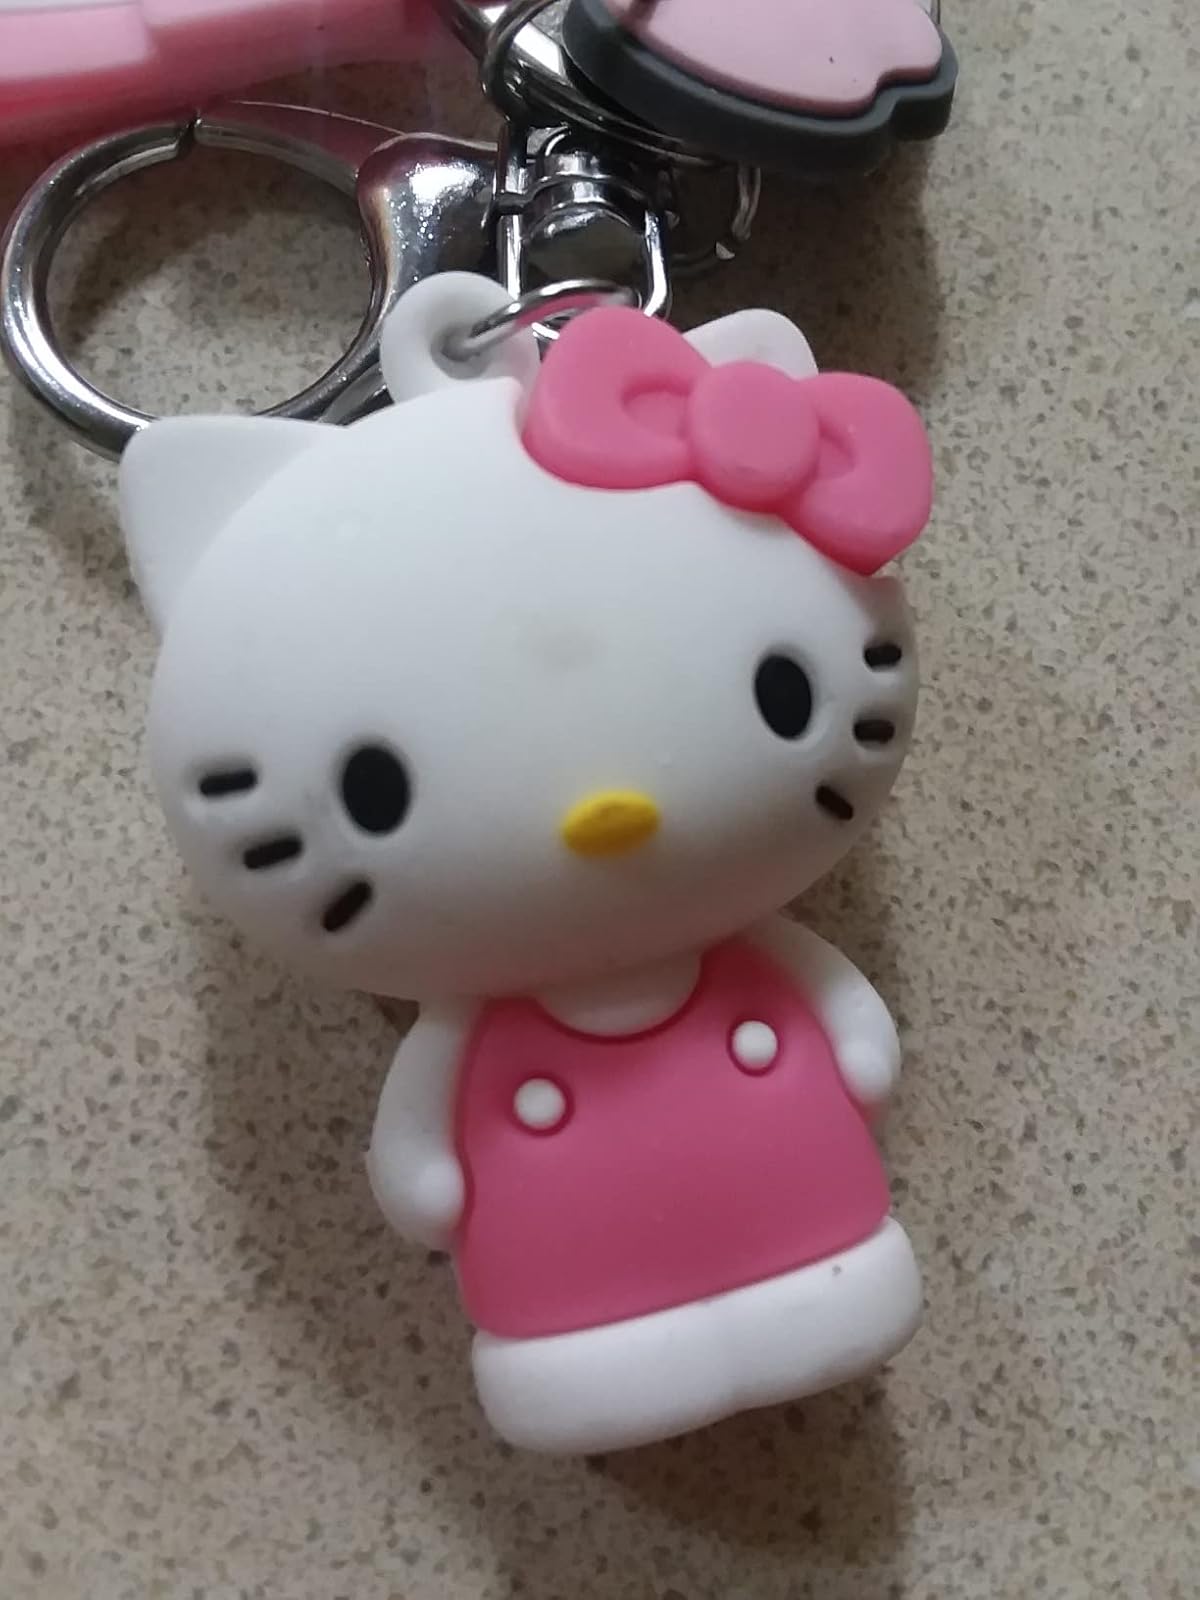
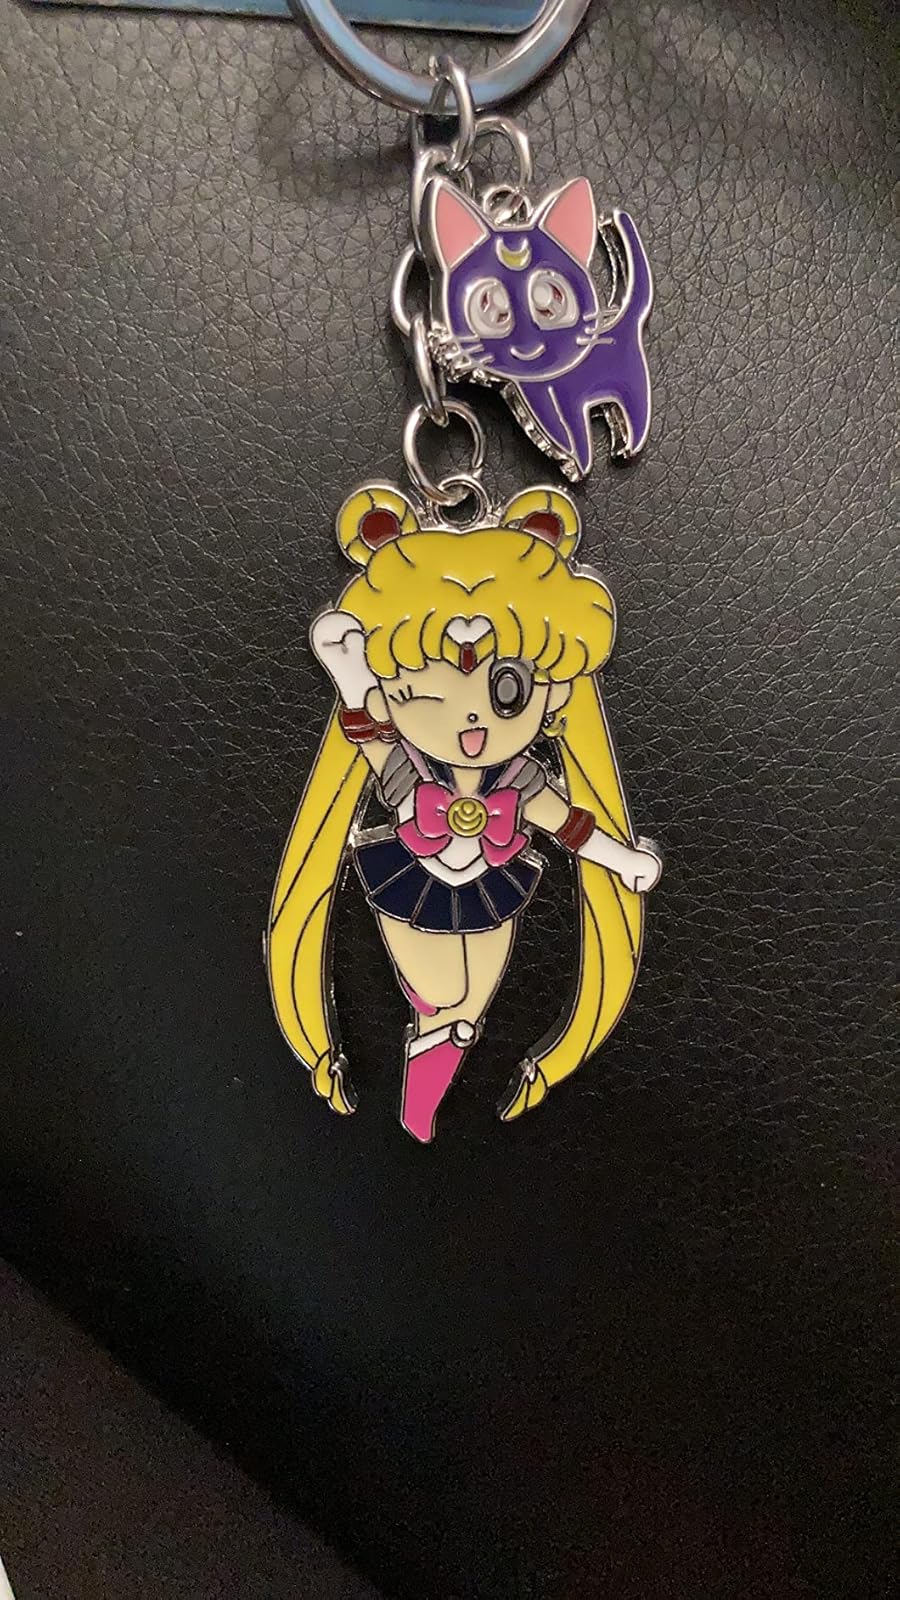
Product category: accessories_keychain
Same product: no